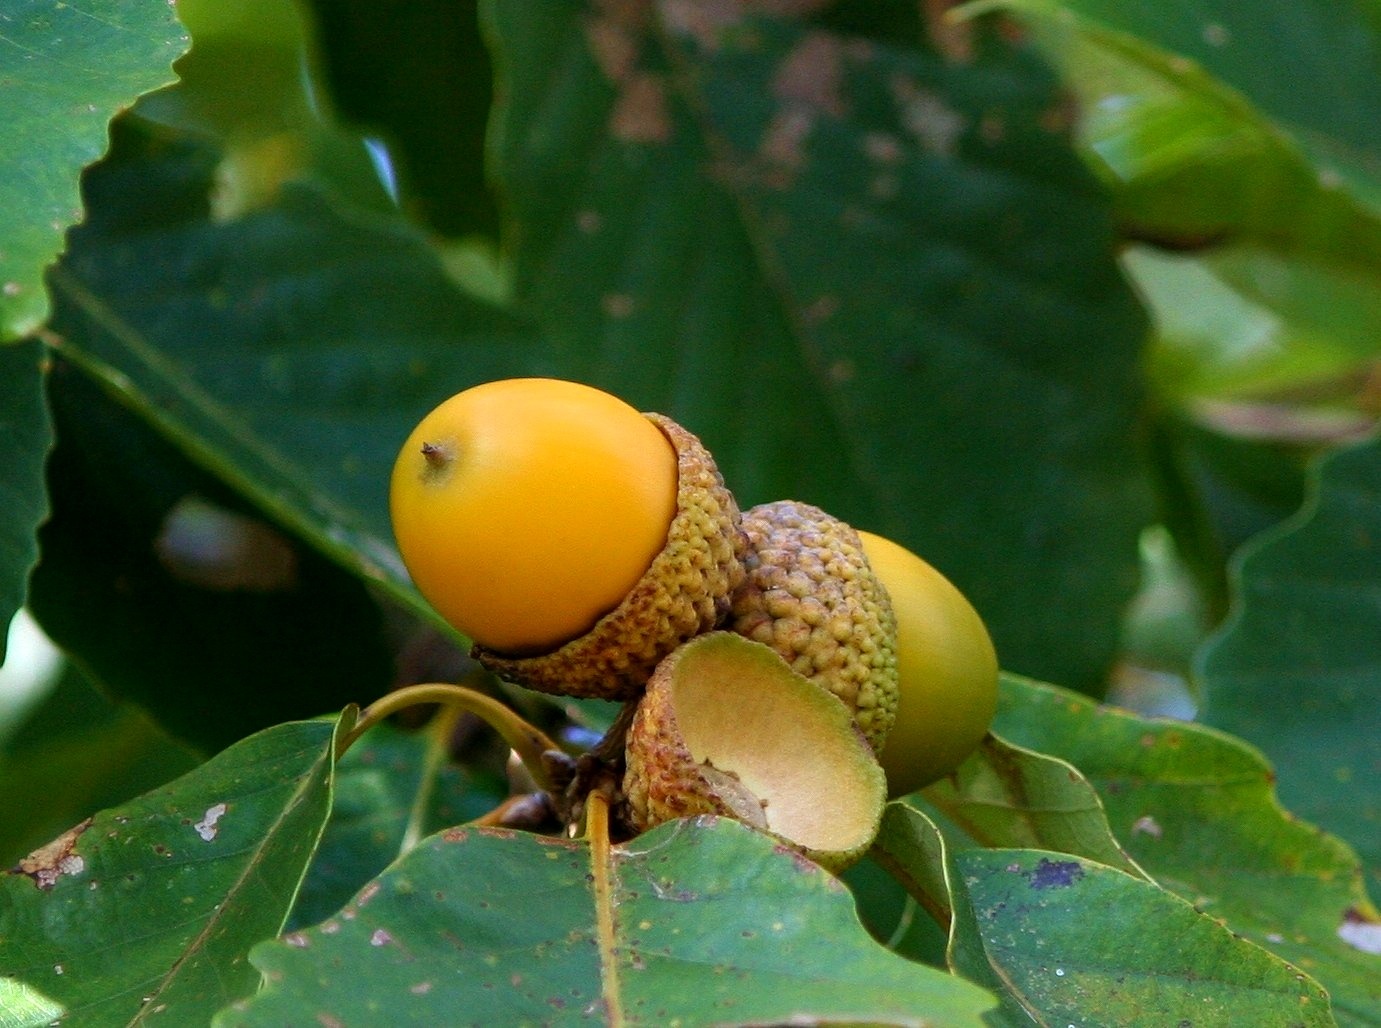
tree, nature, forest, outdoor, branch, growth, plant, wood, bunch, fruit, leaf, fall, seed, flower, environment, food, green, produce, insect, natural, autumn, botany, nut, flora, season, fauna, life, eco, ecology, create, close up, leaves, earth, shrub, conservation, november, october, tropics, ecosystem, beginning, macro photography, flowering plant, renew, begin, reproduce, woody plant, land plant, productive, acorn cluster, oak seed